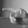
ASL letter: P